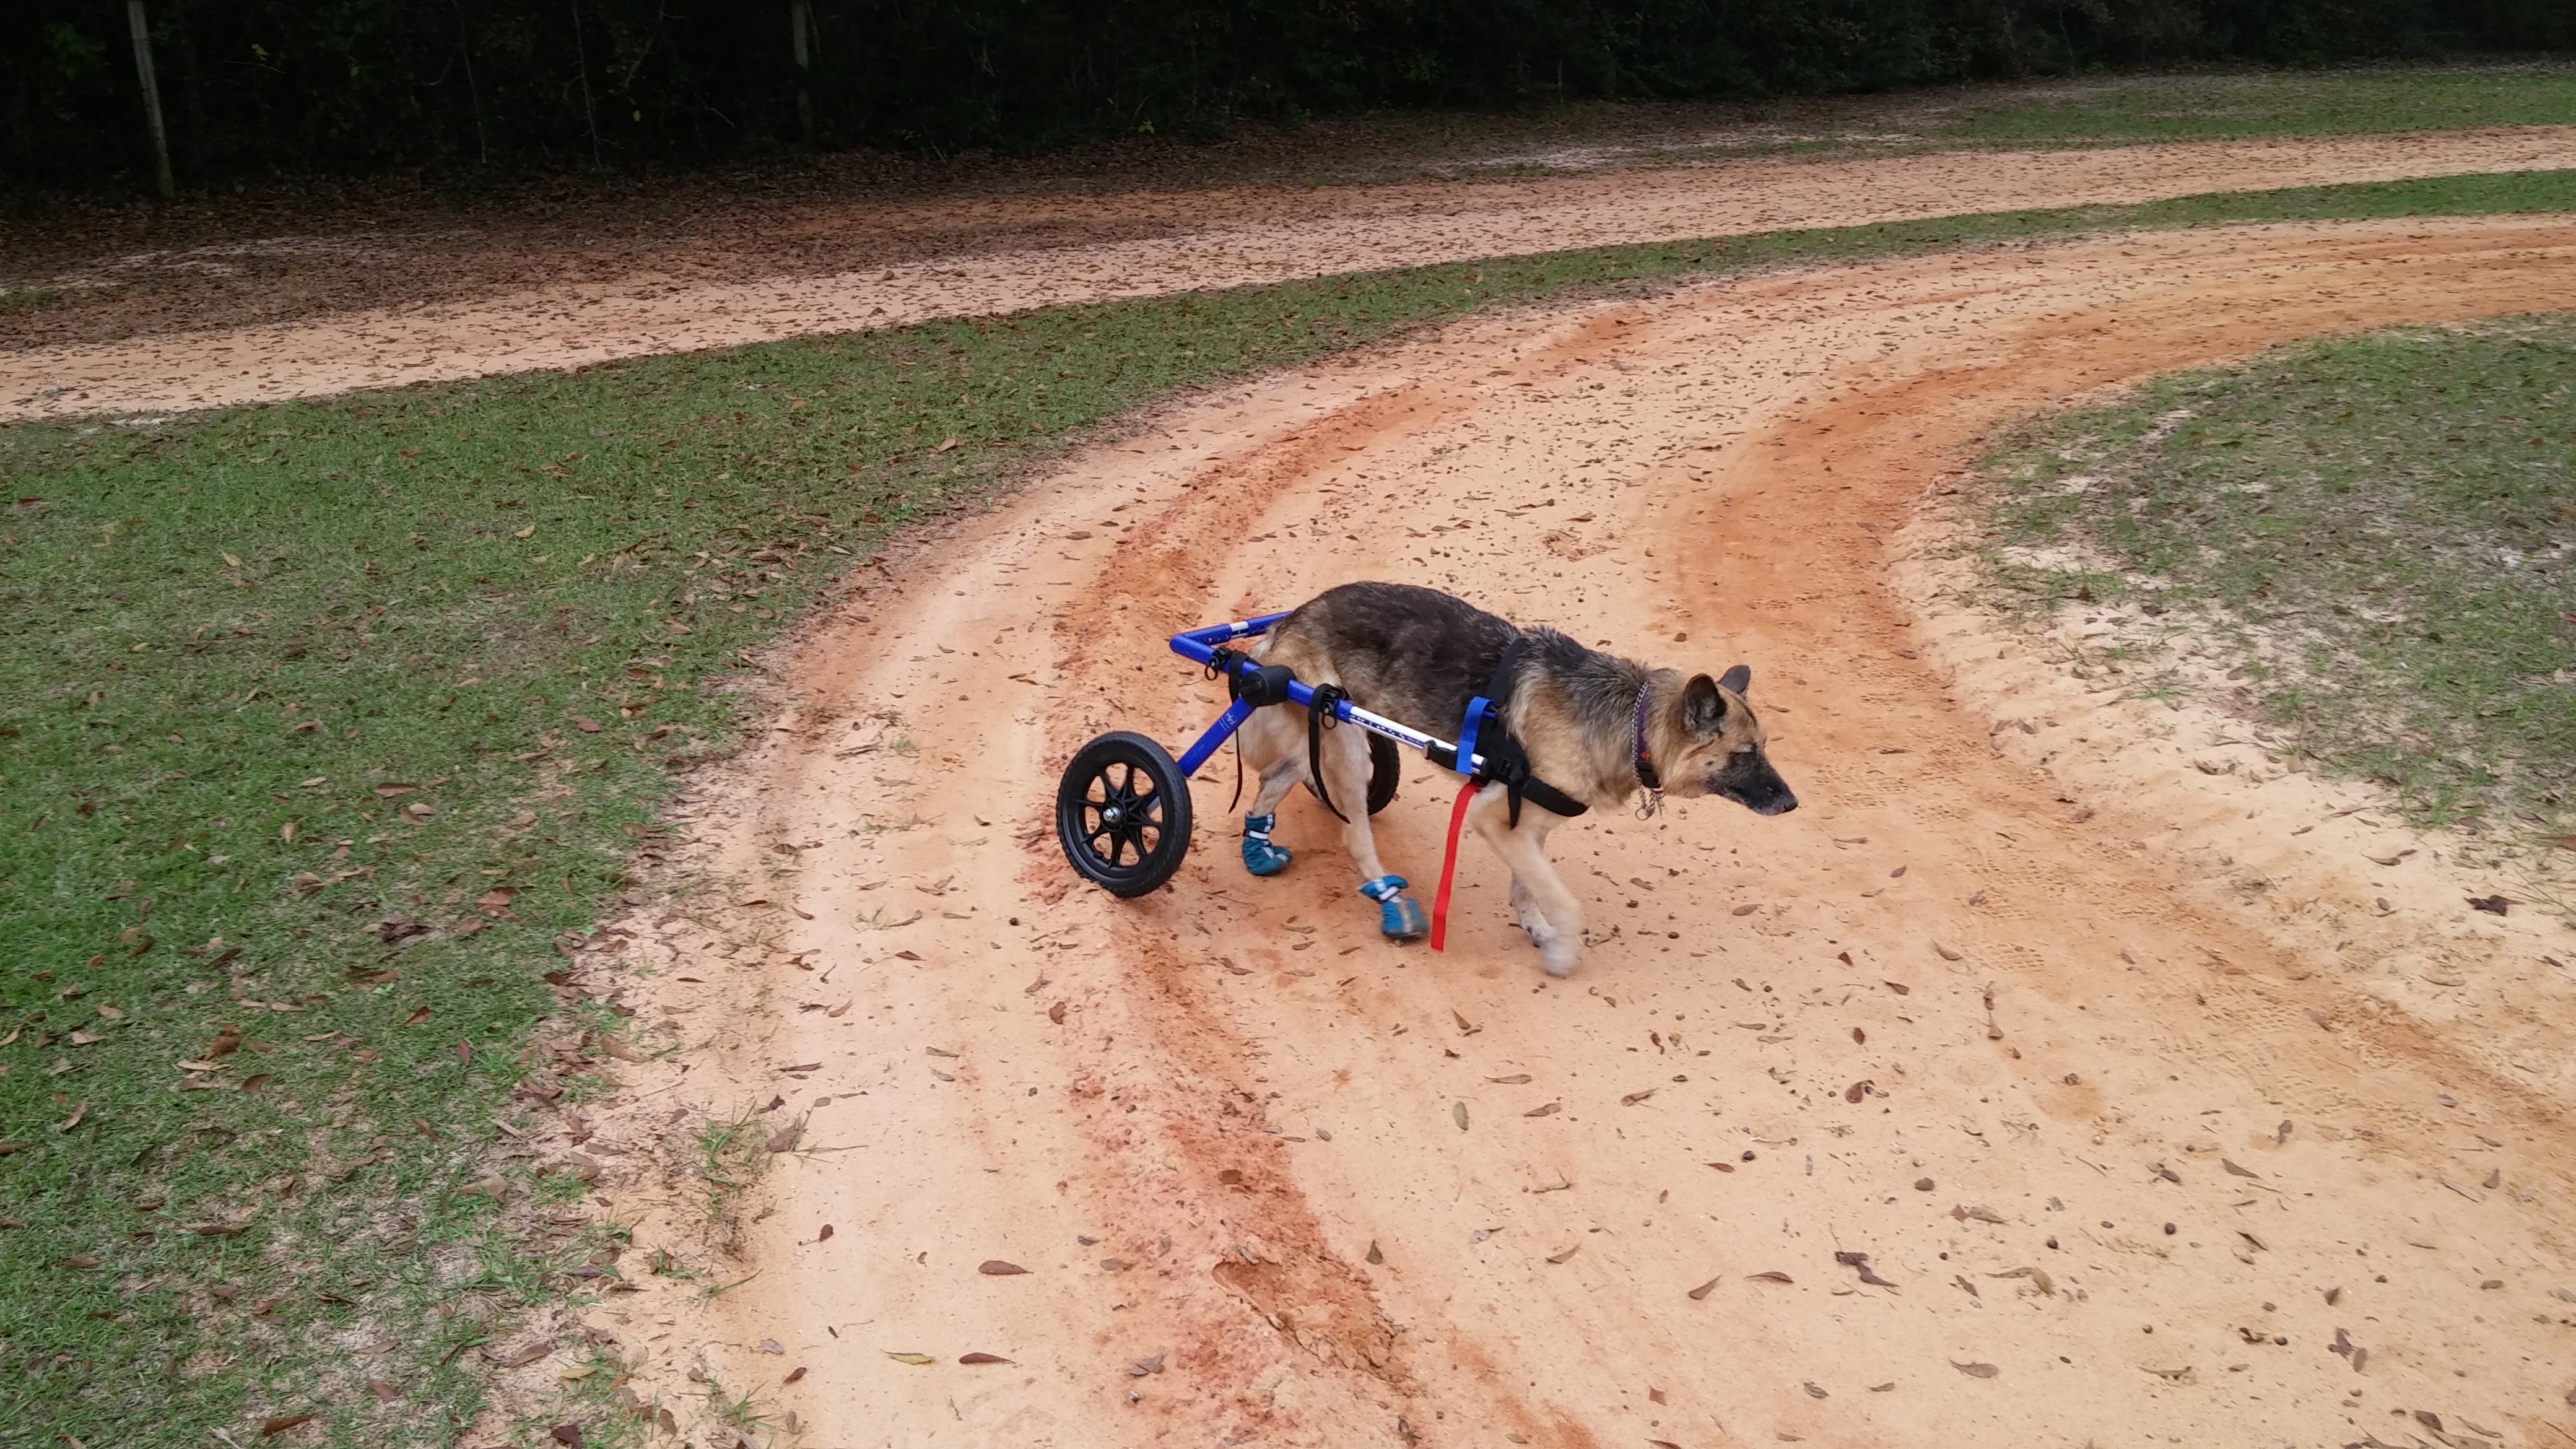
old, dog, soil, mammal, german shepherd, wheelchair, handicapped, dog like mammal